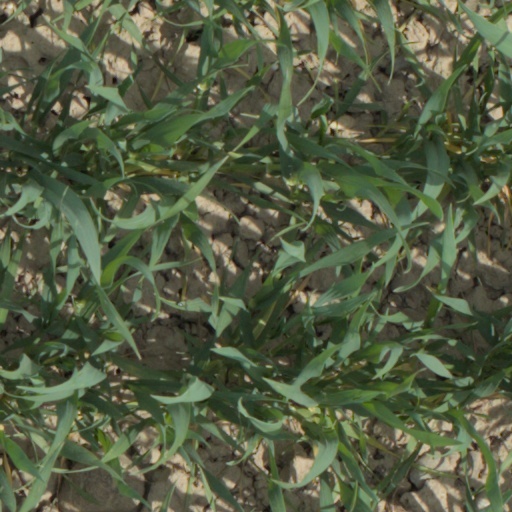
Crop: wheat